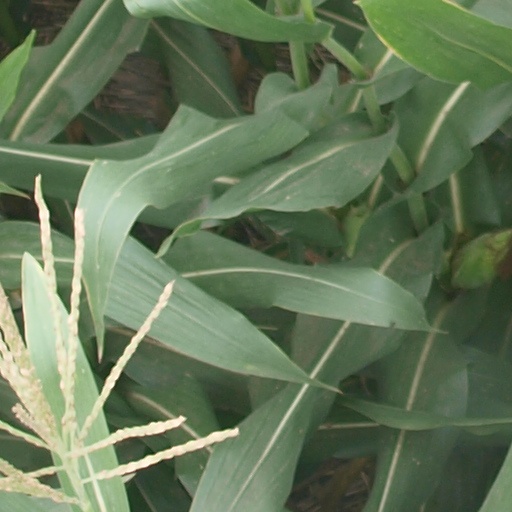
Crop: maize; corn